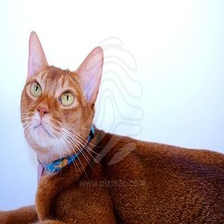
Species: cat
Breed: Abyssinian